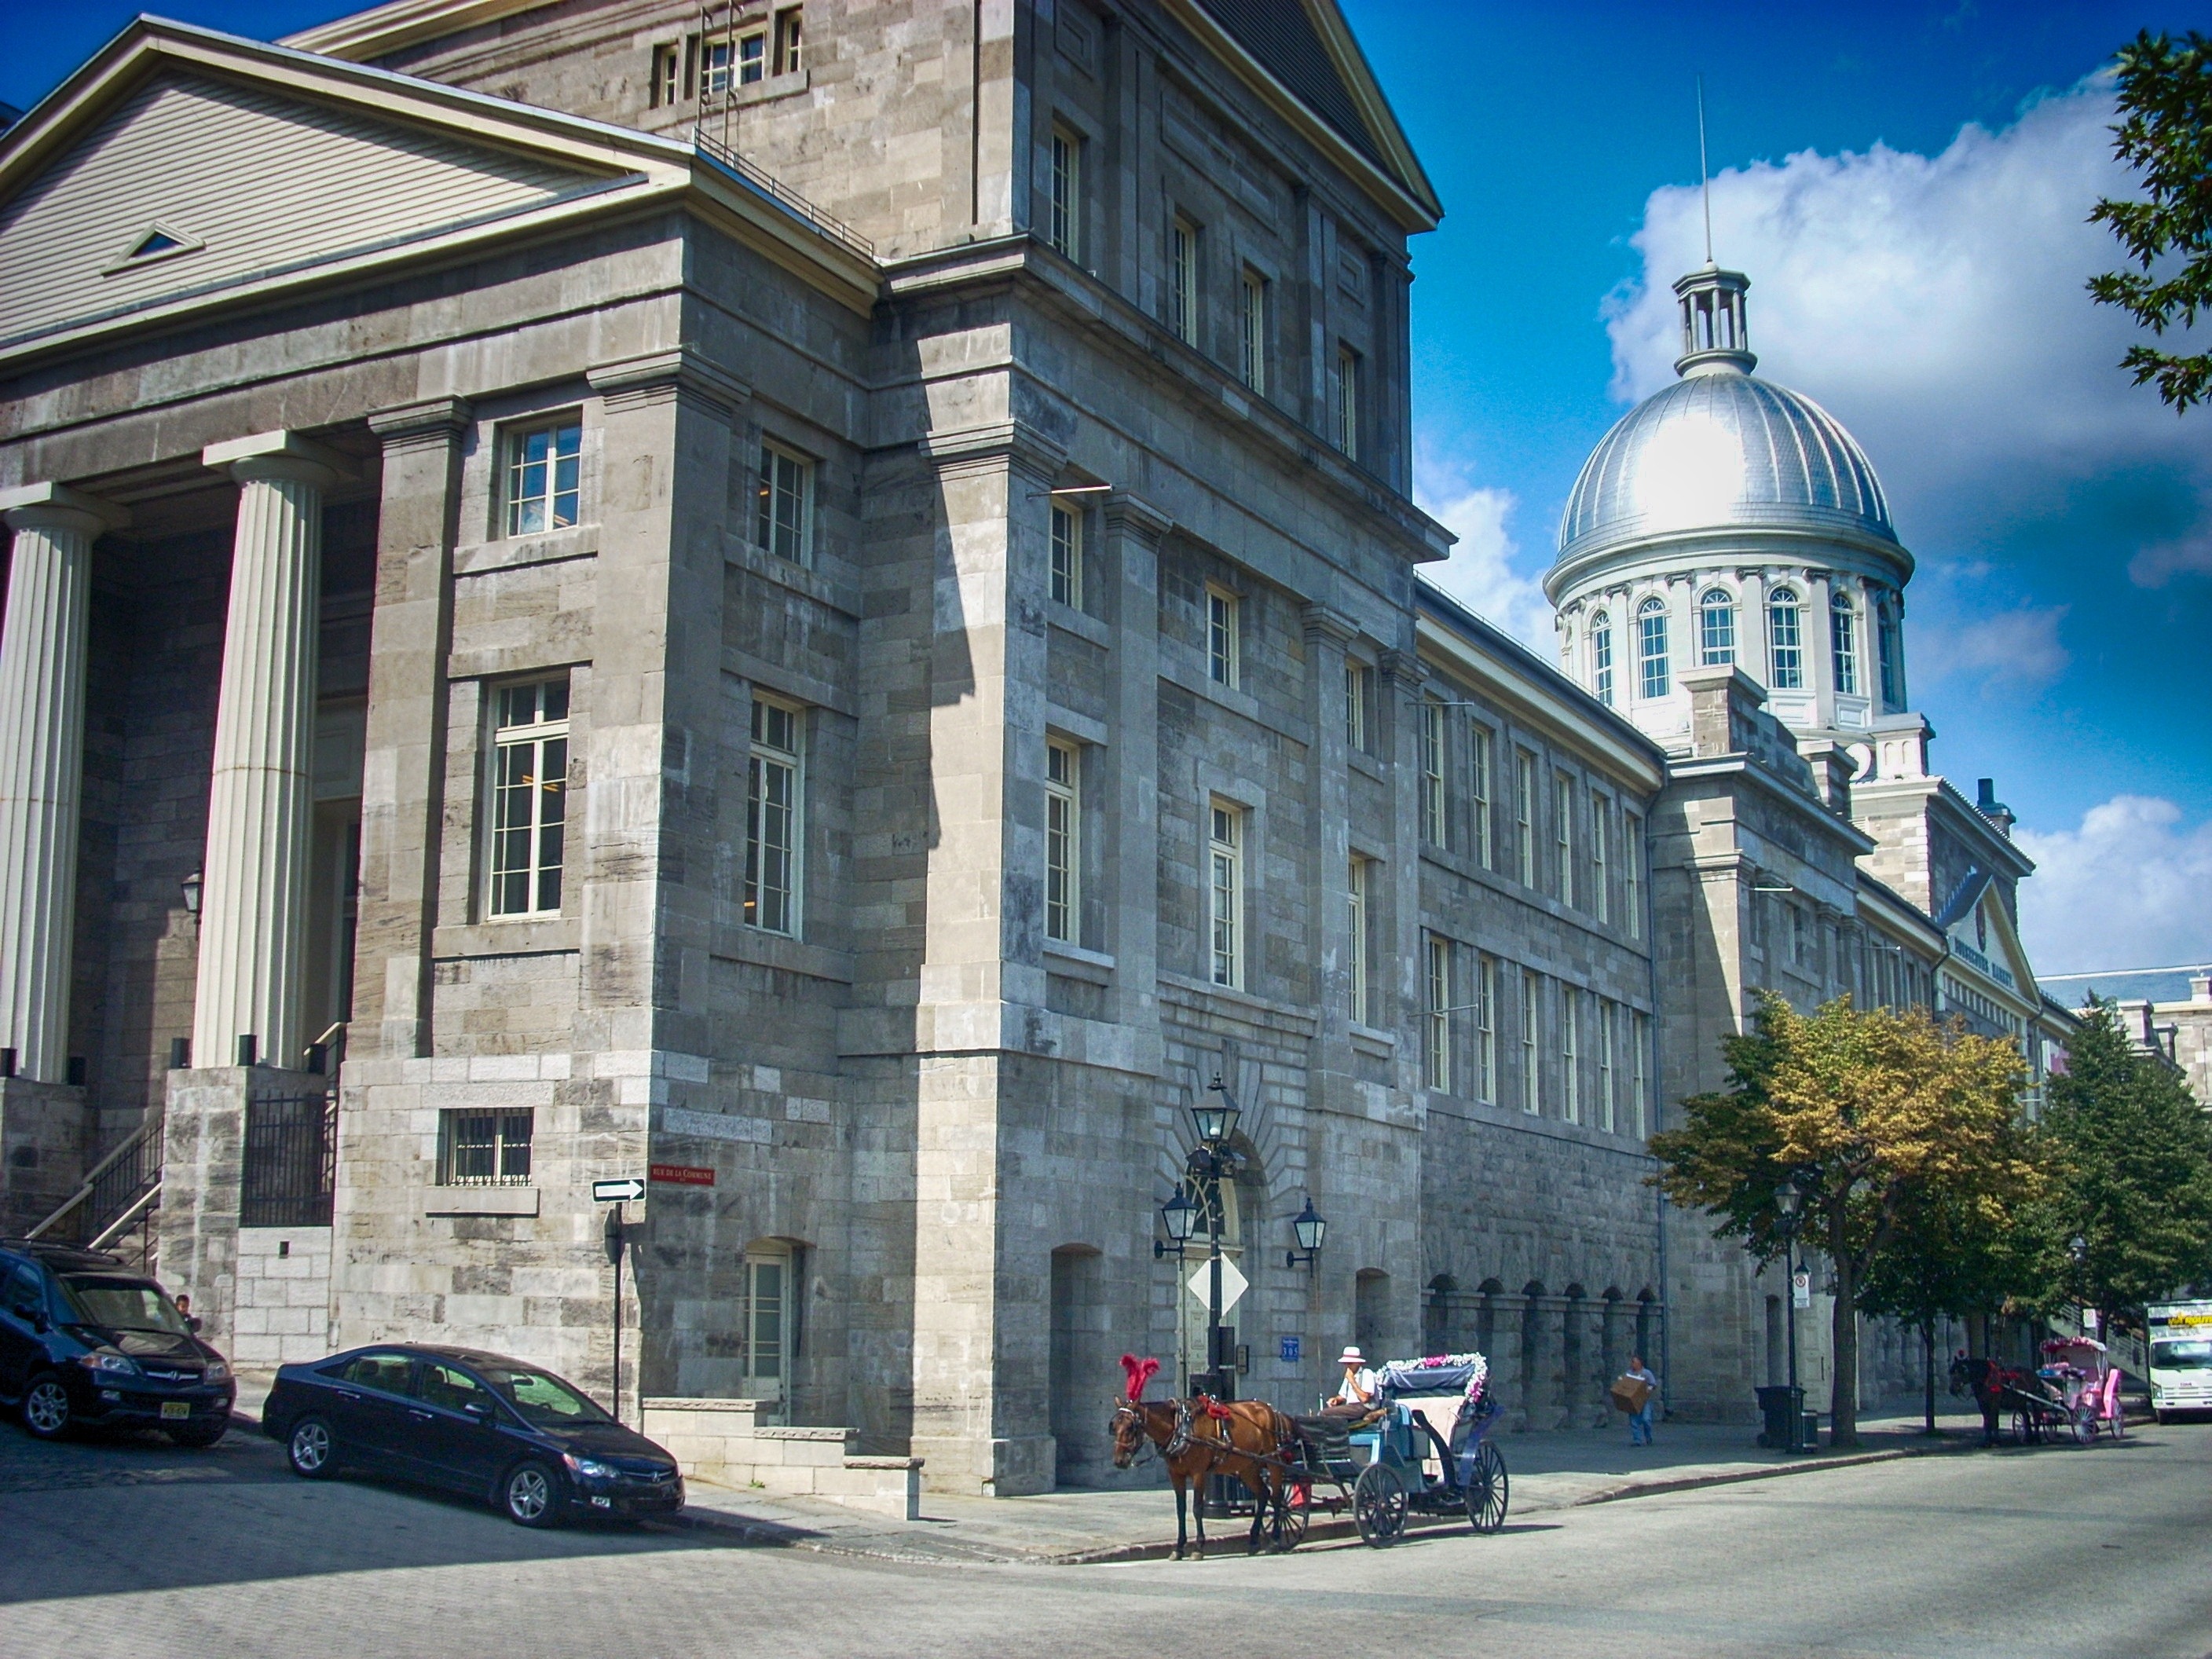
architecture, skyline, street, house, town, building, city, urban, cityscape, downtown, landmark, facade, hdr, buildings, town square, montreal, metropolis, cities, neighbourhood, urban area, human settlement, horse and buggy